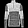
Label: Pullover